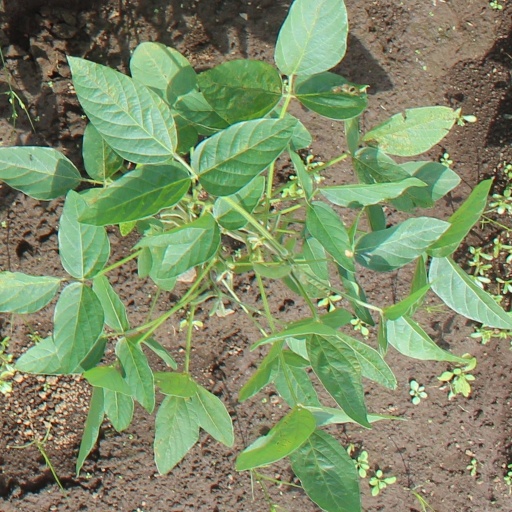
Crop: soybean